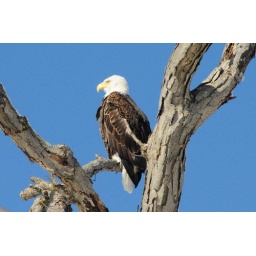
I saw this eagle in a tree close to the road just west of Exeter, MO.